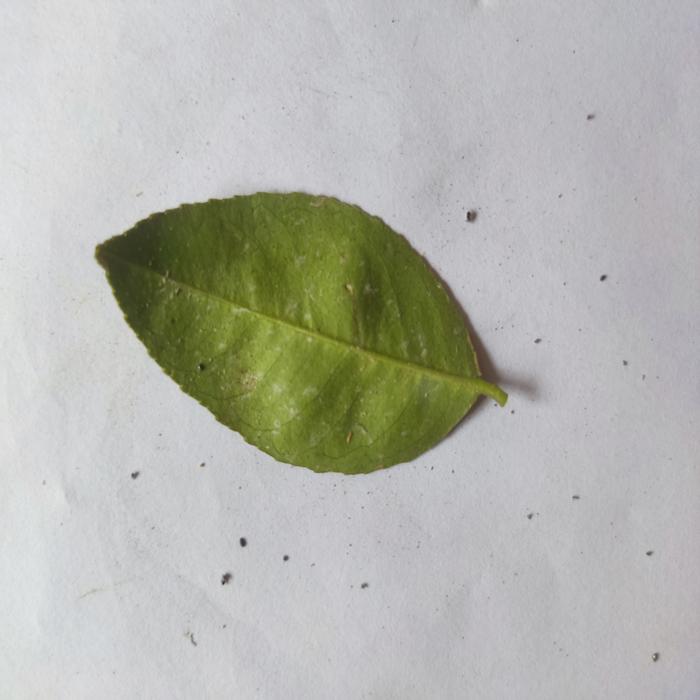
Crop: Lemon
Leaf condition: Sooty_Mold